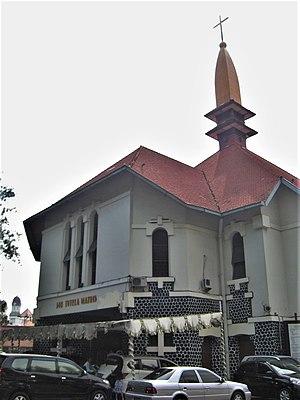
L'archidiocèse de Semarang est une église particulière de l'Église catholique en Indonésie, dont le siège est à Semarang, capitale de la province de Java central.